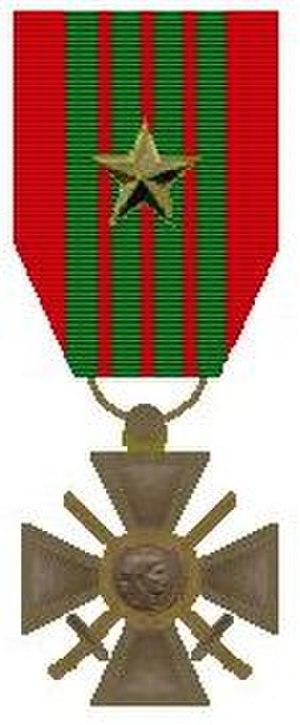
L’association nationale des croix de guerre et de la valeur militaire est une association française, fondée en 1919 à la fin de la Première Guerre mondiale pour rassembler dans un même esprit « croix de guerre et valeur militaire » les personnes physiques et les personnes morales ayant fait l'objet d'une citation comportant l'attribution d'une croix de guerre, de la croix de la Valeur militaire, de la médaille de la Gendarmerie nationale ou de la médaille d'or de la Défense nationale pour citation sans croix.